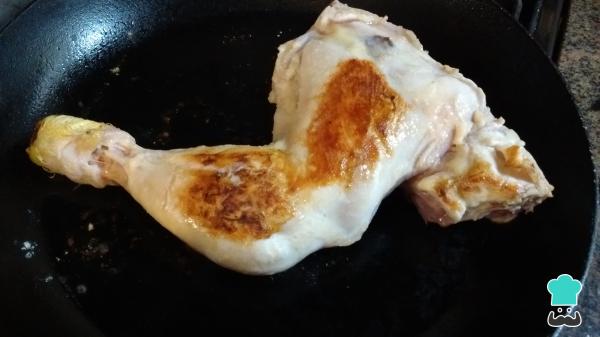
Para empezar con la preparación de la tarta de zapallitos y pollo, dora el pollo sin la piel en una sartén a fuego máximo con 1 cucharadita de aceite. Una vez dorado de un lado, gíralo.